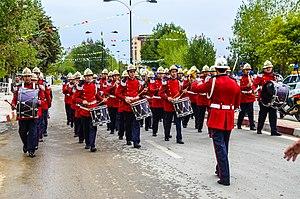
SPECTACLE AU SALON DU CHEVAL 2016 This is an image from Algeria
Tiaret est une ville importante dans le centre de l'Algérie qui a donné son nom à l'immense région agricole de la wilaya de Tiaret. La ville et la région se trouvent au sud-ouest de la capitale d'Alger, dans la région occidentale des hautes plaines, dans l'Atlas tellien et à environ 150 km de la côte méditerranéenne. Elles sont desservies par l'aéroport Abdelhafid Boussouf Bou Chekif.